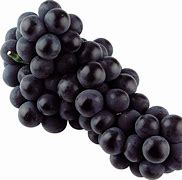
Label: Grapes